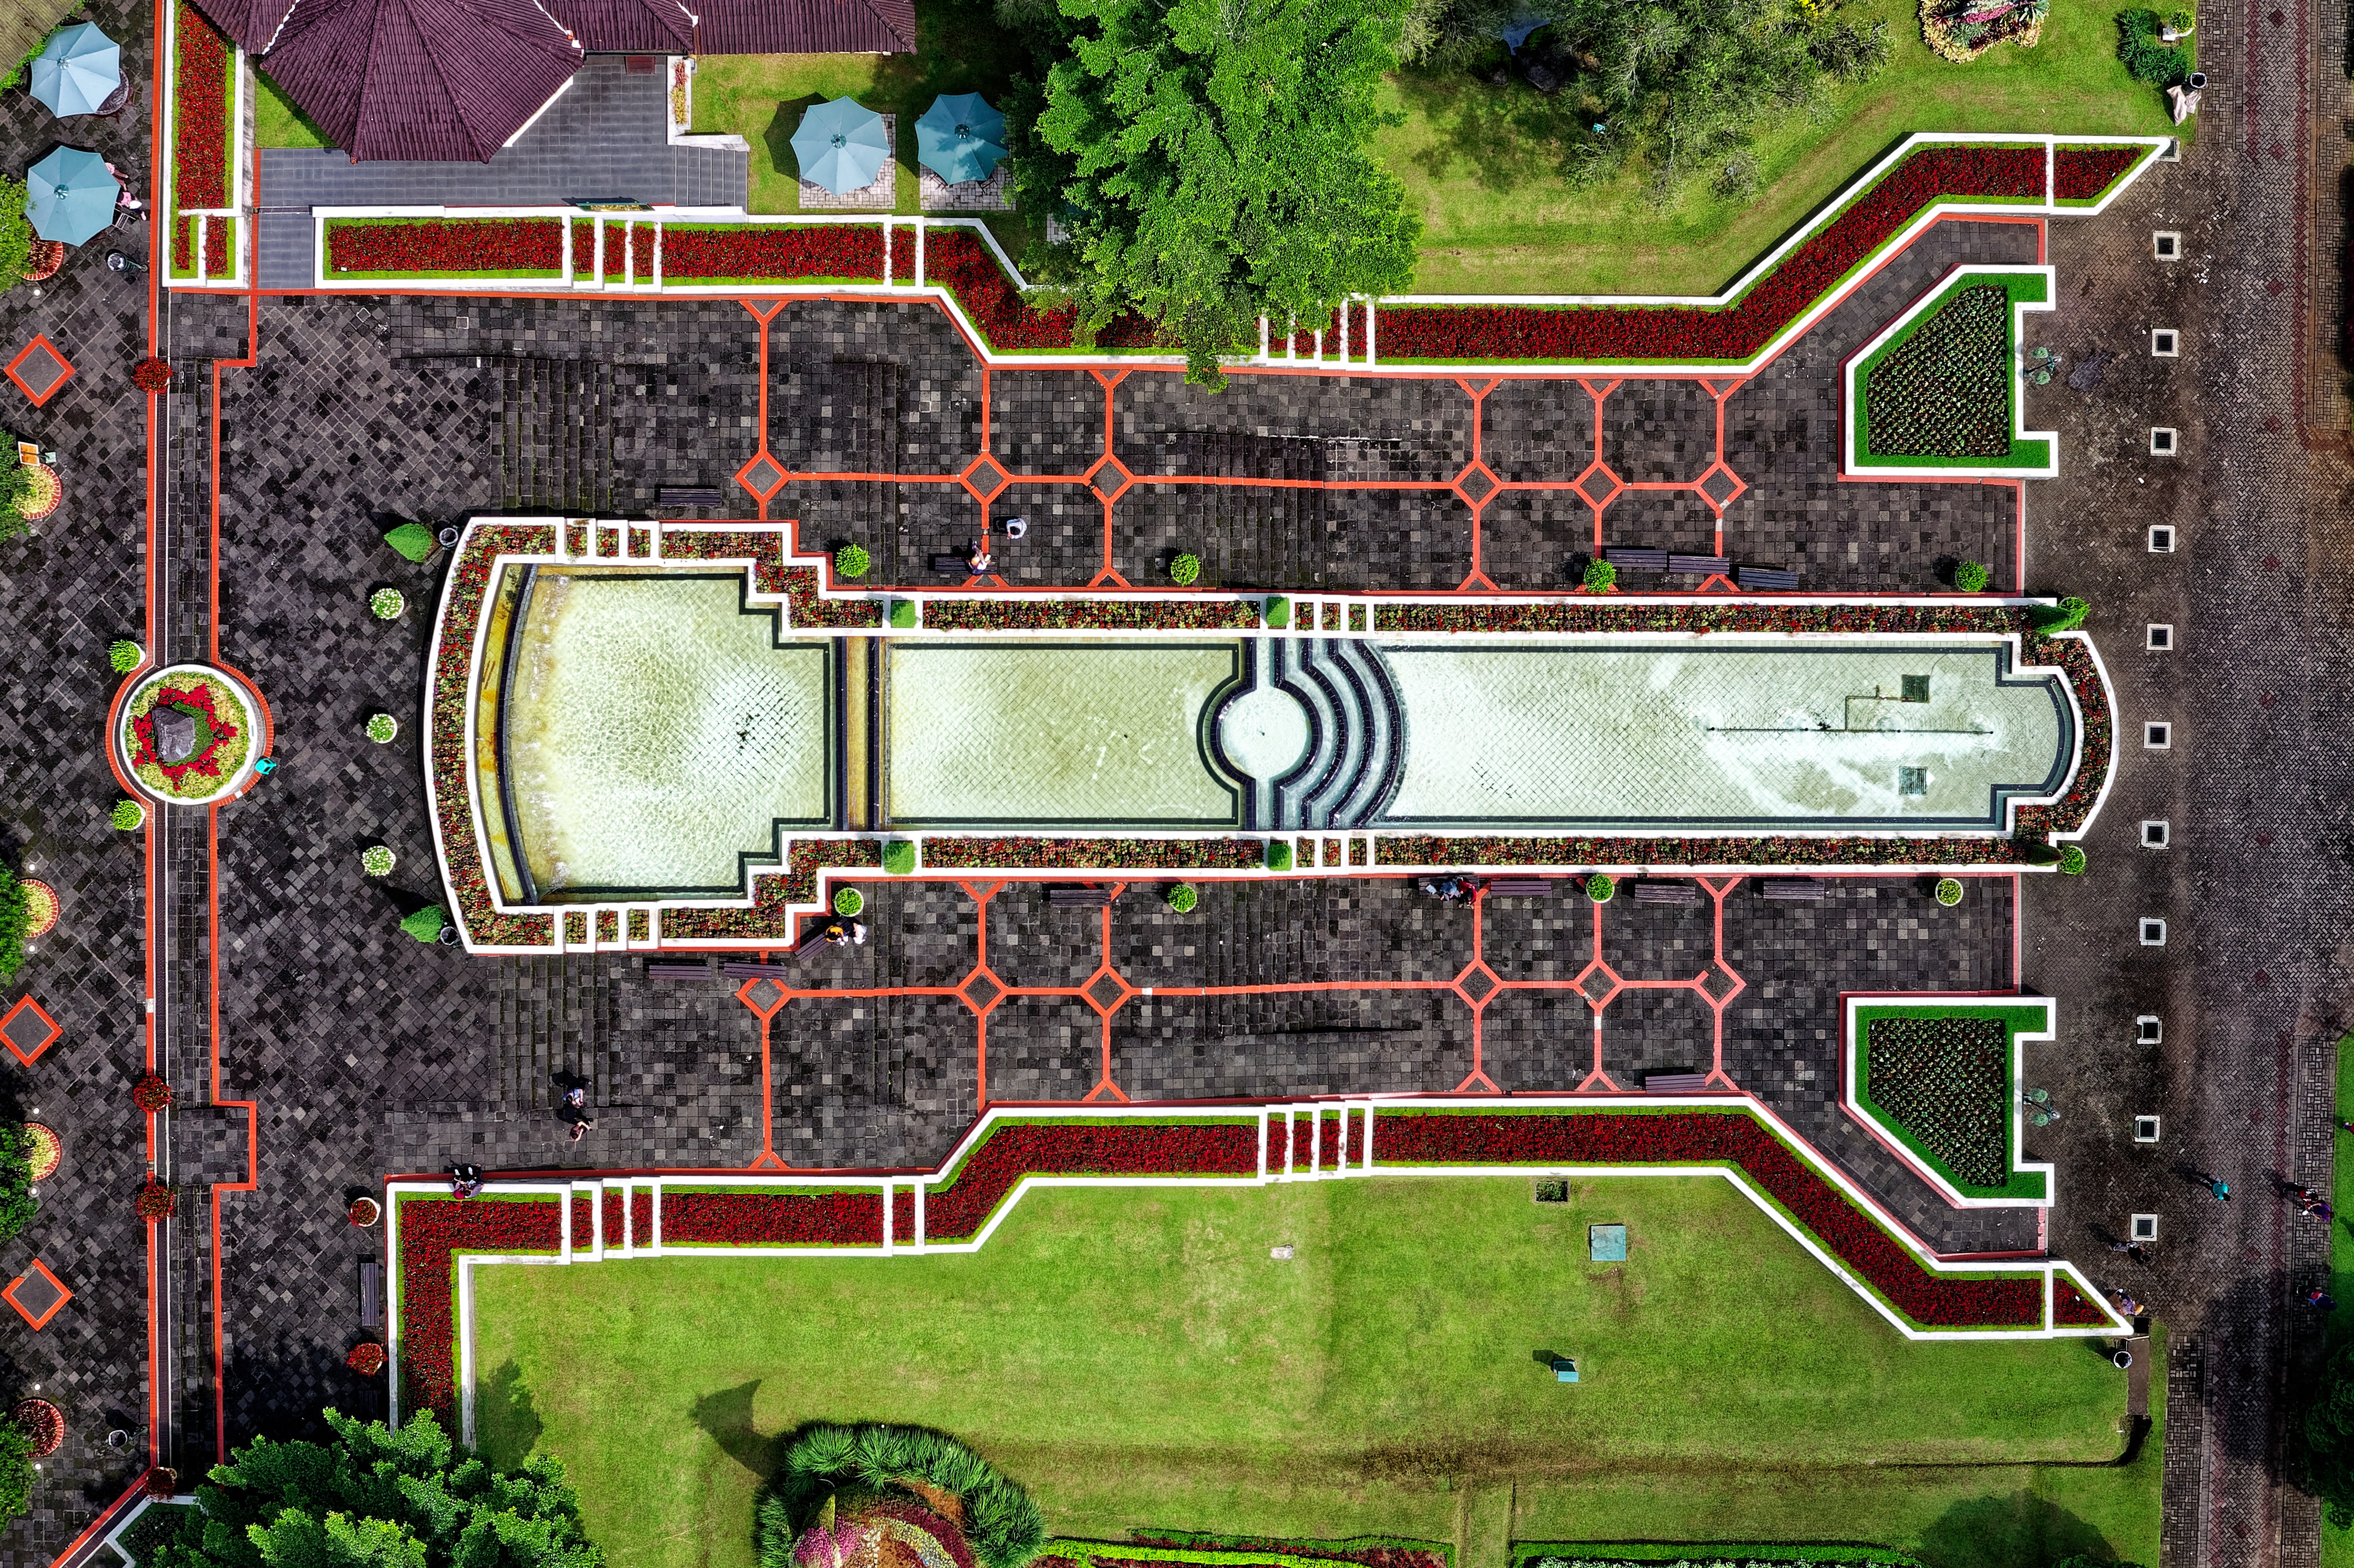
sport venue, stadium, urban design, land lot, architecture, landscape, plan, plant, building, estate, house, games, city